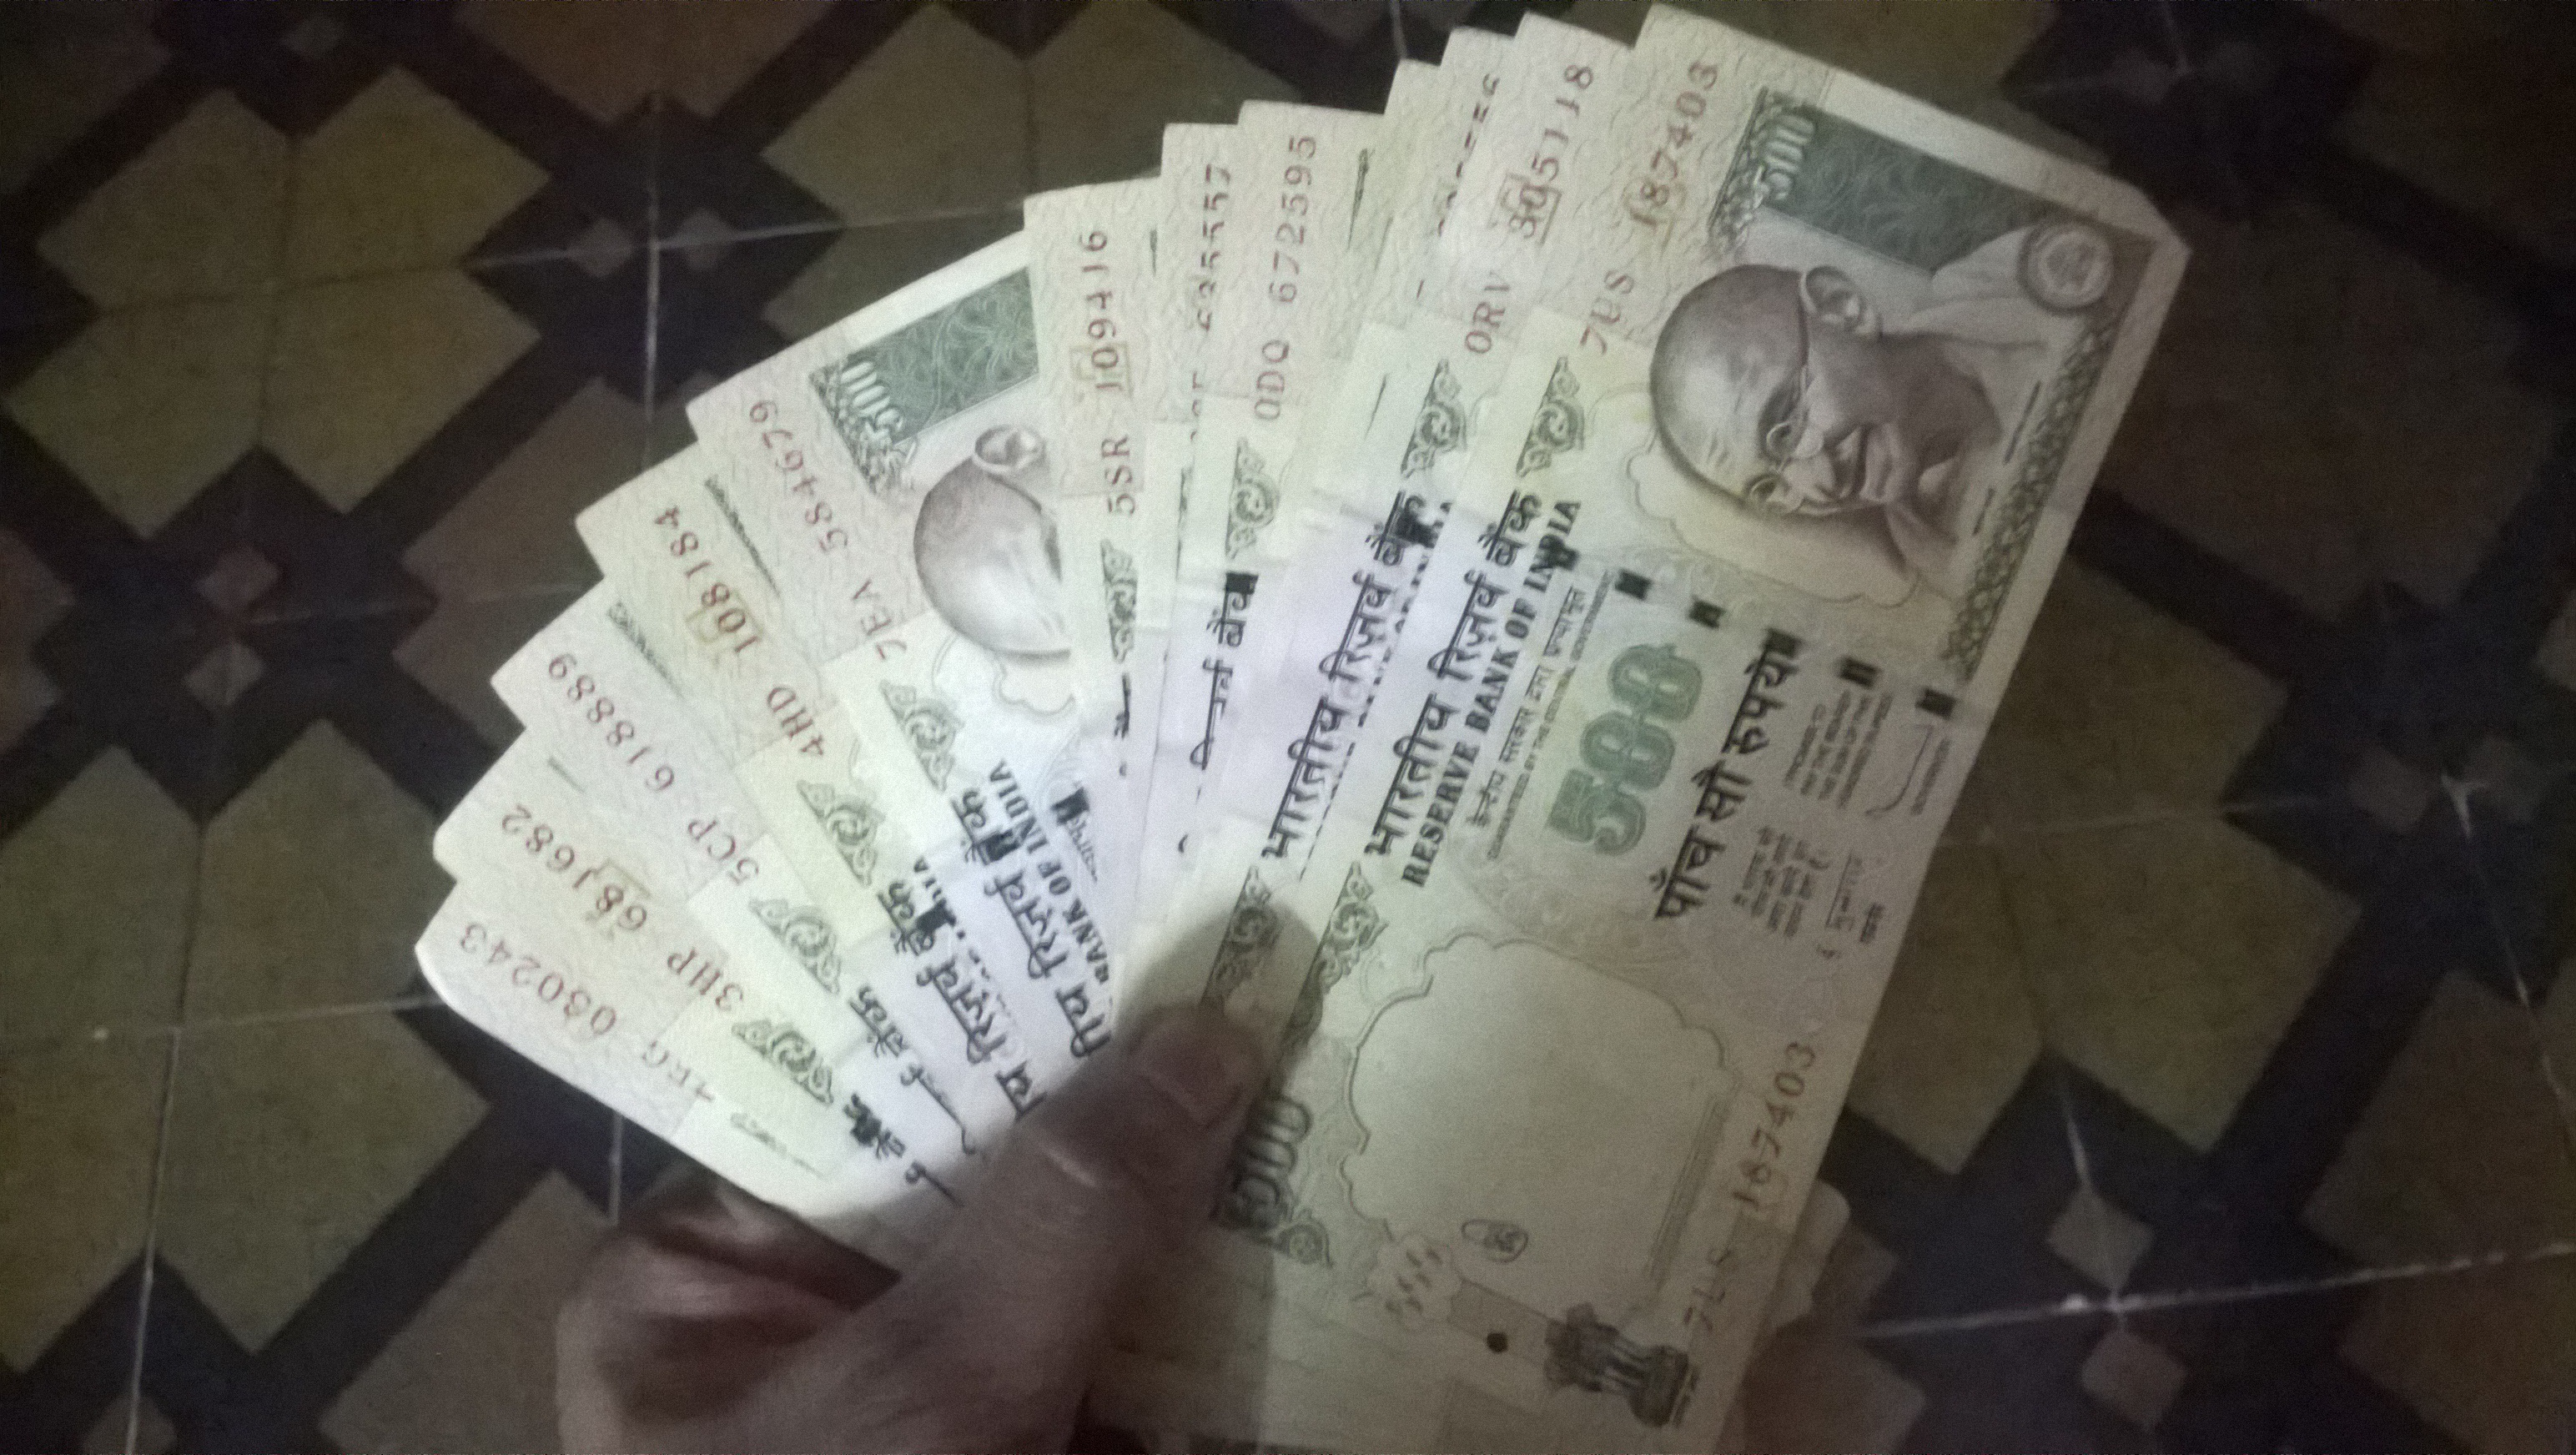
money, paper, cash, text, currency, document